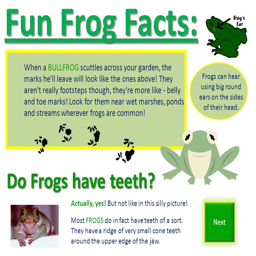
frogs can hear using big round ears on the sides of their head .